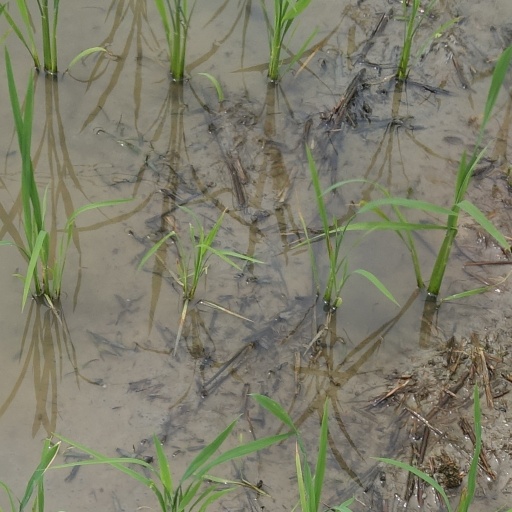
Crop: rice